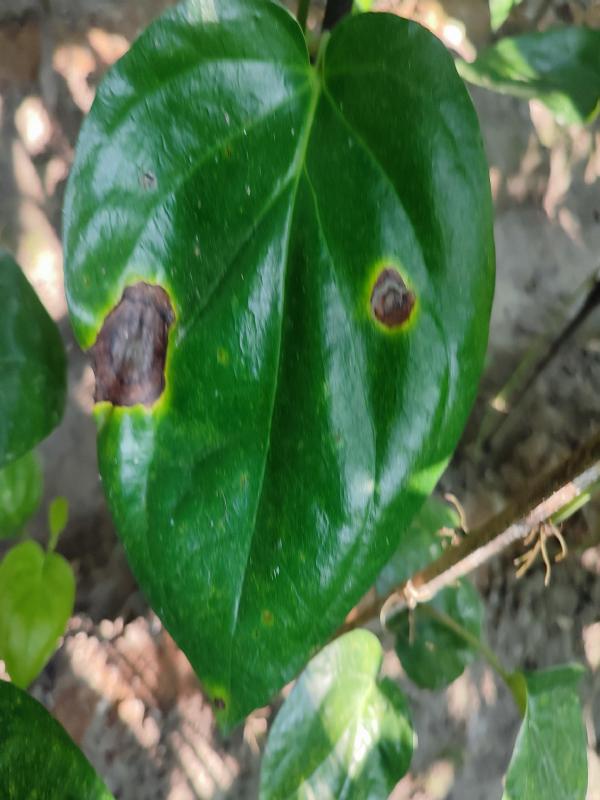
Label: Bacterial_Leaf_Disease